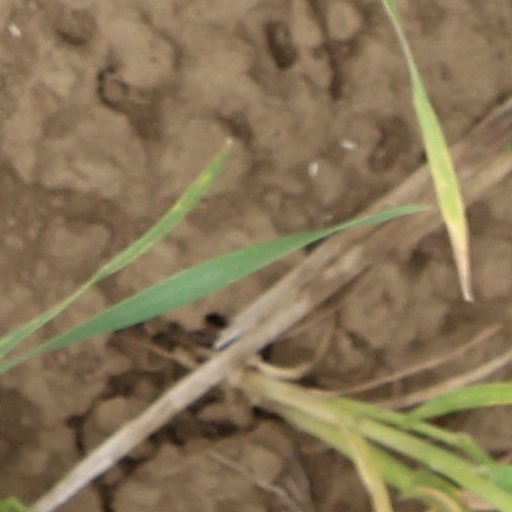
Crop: wheat